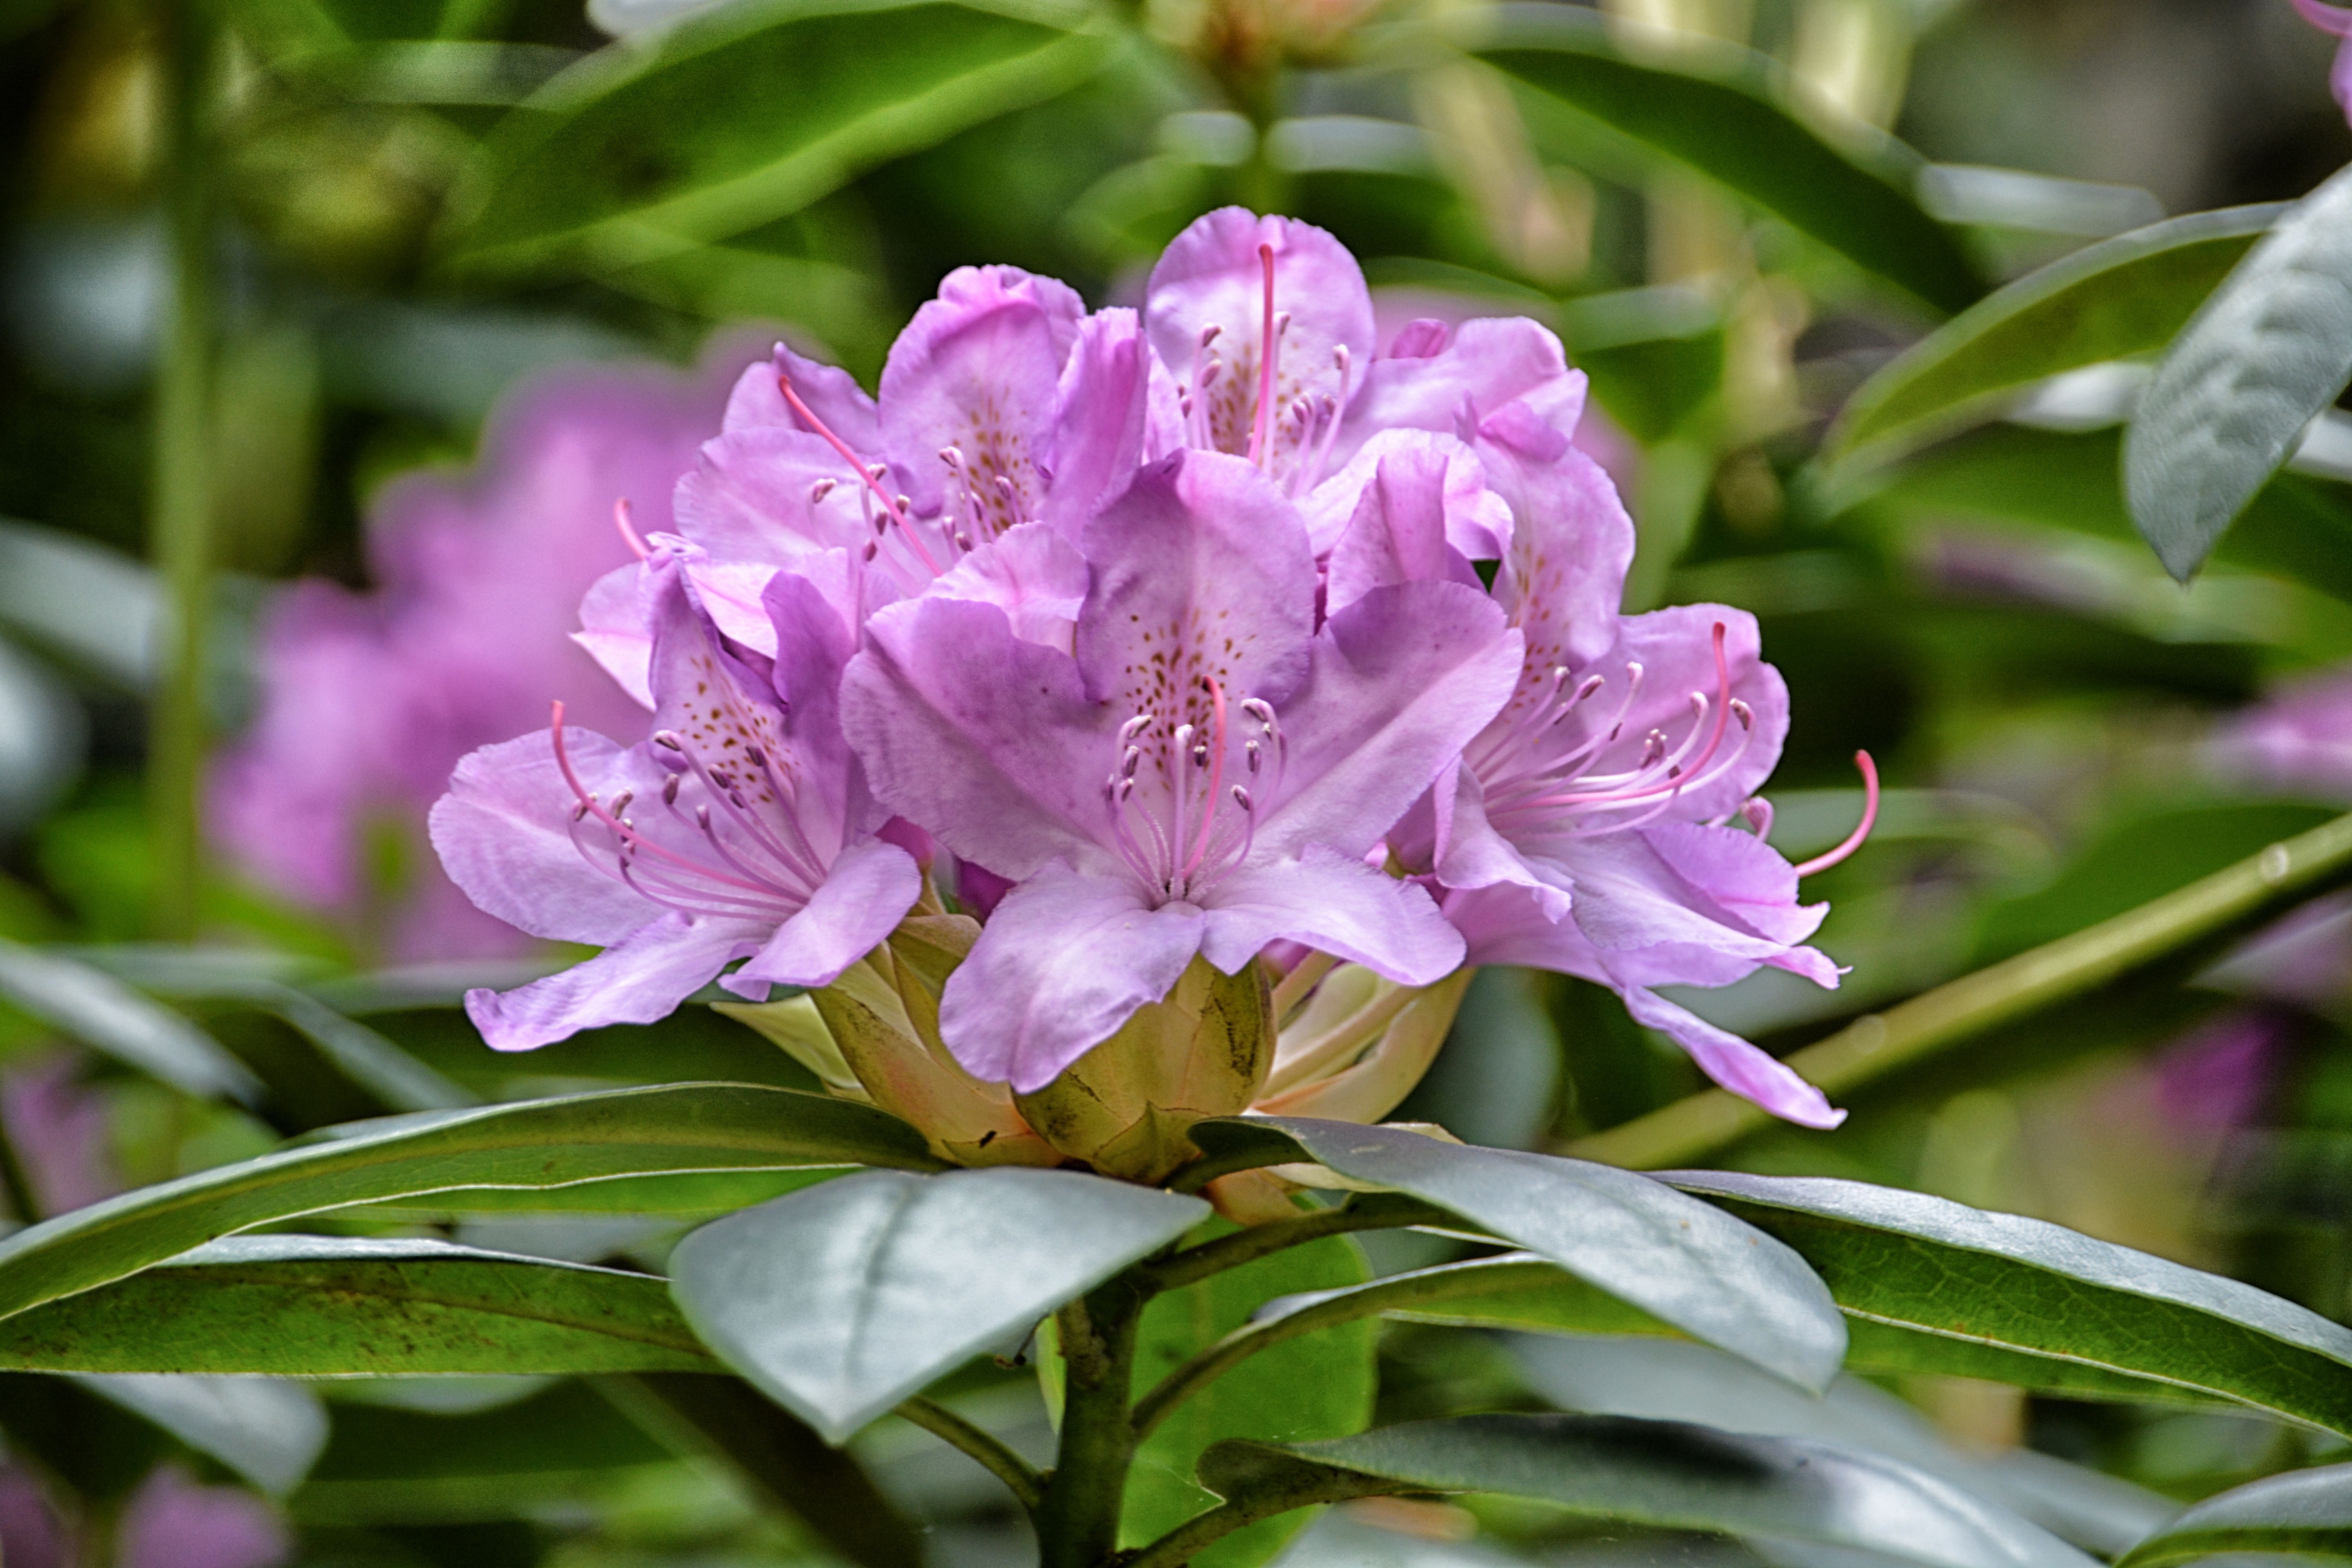
nature, blossom, plant, flower, botany, garden, flora, plants, flowers, petals, shrub, rhododendron, flowering, blossomed, flowering plant, woody plant, land plant